Lana Morris

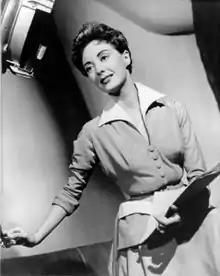

Lana Morris, born Avril Maureen Anita Morris (11 March 1930 – 28 May 1998) was a British film, stage and television actress during the 1950s and 1960s.